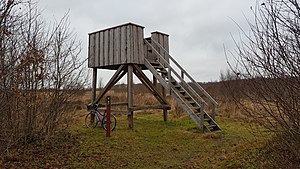
Kongens Mose
Fugletårnet ved Teltkrovej
Kongens
Kongens Mose er en af landets største højmoser, og beliggende syd for Løgumkloster. Mosen er en del af et større naturområde der også omfatter Draved Skov. For at bevare mosen er der gennemført et større genopretningsprojekt. Kongens Mose og Draved Skov er et fredet naturområdet som det også er muligt at udnytte rekreativ med bl.a. handikapvenligt udsigtstårn ved mosen.